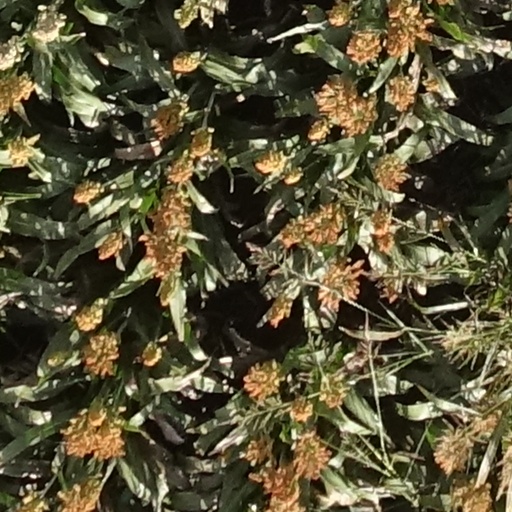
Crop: sorghum